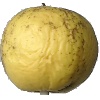
Label: Apple Golden 1